Wilbraham Lennox

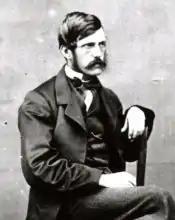

Lieutenant-General Sir Wilbraham Oates Lennox (4 August 1830 – 7 February 1897) was an English recipient of the Victoria Cross (VC), the highest and most prestigious award for gallantry in the face of the enemy that can be awarded to British and Commonwealth forces. He was the first Royal Engineer officer to win the VC.